Royal Navy Cyprus Squadron

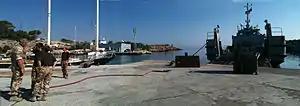
Akrotiri mole, where the squadron was based.

It was formed in February 2003 in support of Operation Telic, the British invasion of Iraq, and disbanded in April 2010. The squadron comprised two P2000-class patrol ships, and ; these ships were reassigned to the Clyde Naval Base at Faslane in 2010.